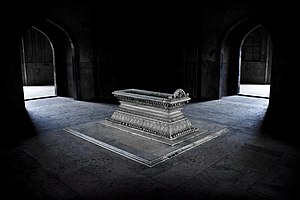
Safdarjungs mausolæum
Inde i Safdarjungs mausoleum.
"Safdarjungs mausoleum er en begravelseshave med et marmor-mausoleum, der ligger i New Delhi, Indien. Det blev bygget i 1754 i stilen fra det sene mughalemperie og er blevet beskrevet som ""det sidste glimt af lys fra mughalarkitekturens lampe"". Bygningens øverste etage huser Archaeological Survey of India, en organisation under Indiens kulturministerium, der varetager og holder opsyn med arkæologiske aktiviteter i Indien. Man får adgang til haven, der er holdt i Mughal have-stilen influeret af Persisk have-stilen, gennem en udsmykket port. Dennes facade er dekoreret med sindrige gipsudskæringer.